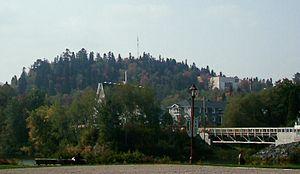
L'Institut des arts au Saguenay est un organisme voué à l'enseignement des arts et à la diffusion de la culture dans la région saguenéenne.
Le mont Jacob est une montagne québécoise de la région du Saguenay–Lac-Saint-Jean. Point culminant de l'arrondissement Jonquière à Saguenay, le Centre culturel du Mont Jacob y est construit en 1967. Le centre culturel abrite le Centre National d'Exposition, la salle Pierrette-Gaudreault, le théâtre La Rubique et le théâtre Cri.